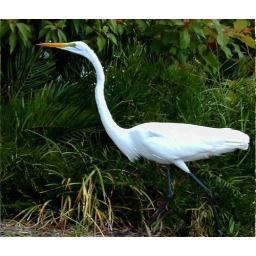
This egret likes the library grounds in Sarasota. He spotted something.